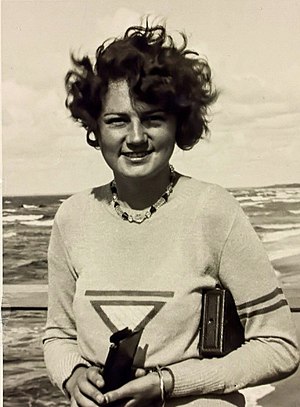
Geli Raubal
"Angelika ""Geli"" Maria Raubal var datter af Adolf Hitlers halvsøster, Angela Raubal.